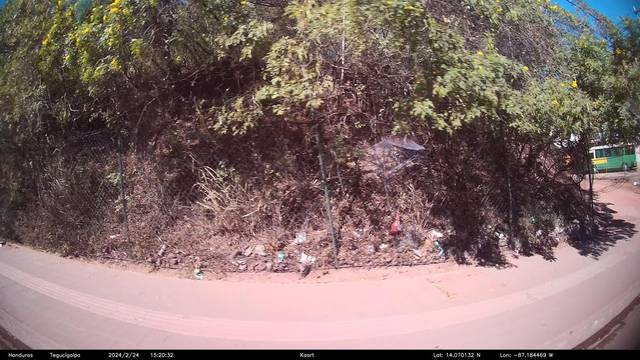
Region: Honduras
Coordinates: 14.07, -87.184